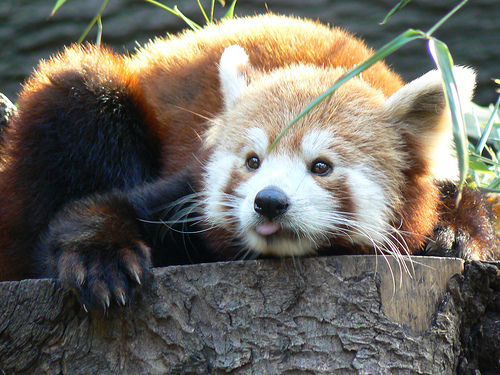
Label: not_food